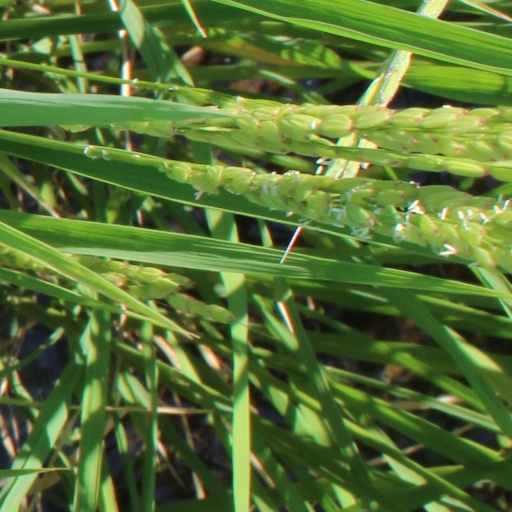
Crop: rice